Smoked cheese

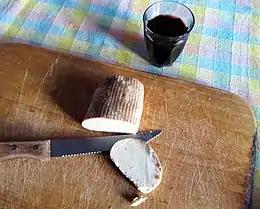
Smoked ricotta cheese from La Sila, Calabria, Italy

Smoked cheese is any cheese that has been specially treated by smoke-curing. It typically has a yellowish-brown outer pellicle which is a result of this curing process.